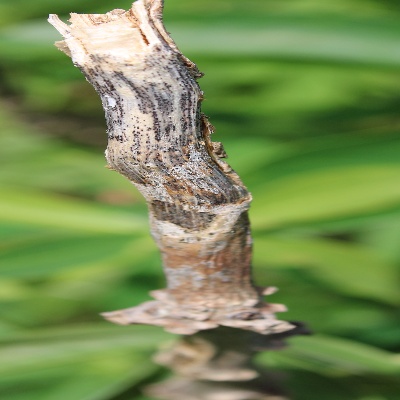
Crop: Cassava
Condition: bacterial blight